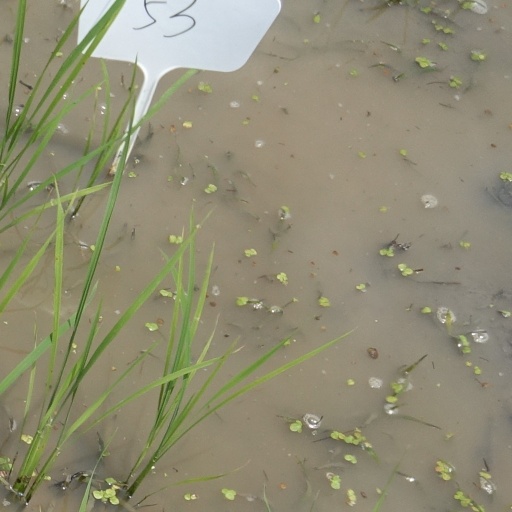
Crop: rice